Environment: real
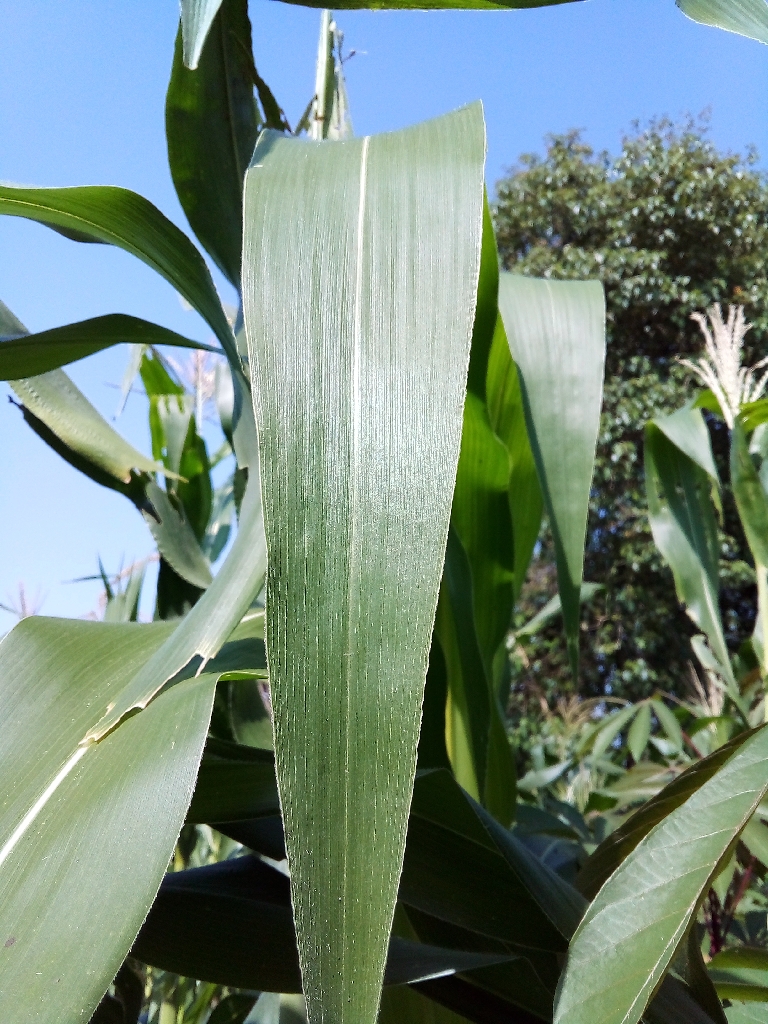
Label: healthy